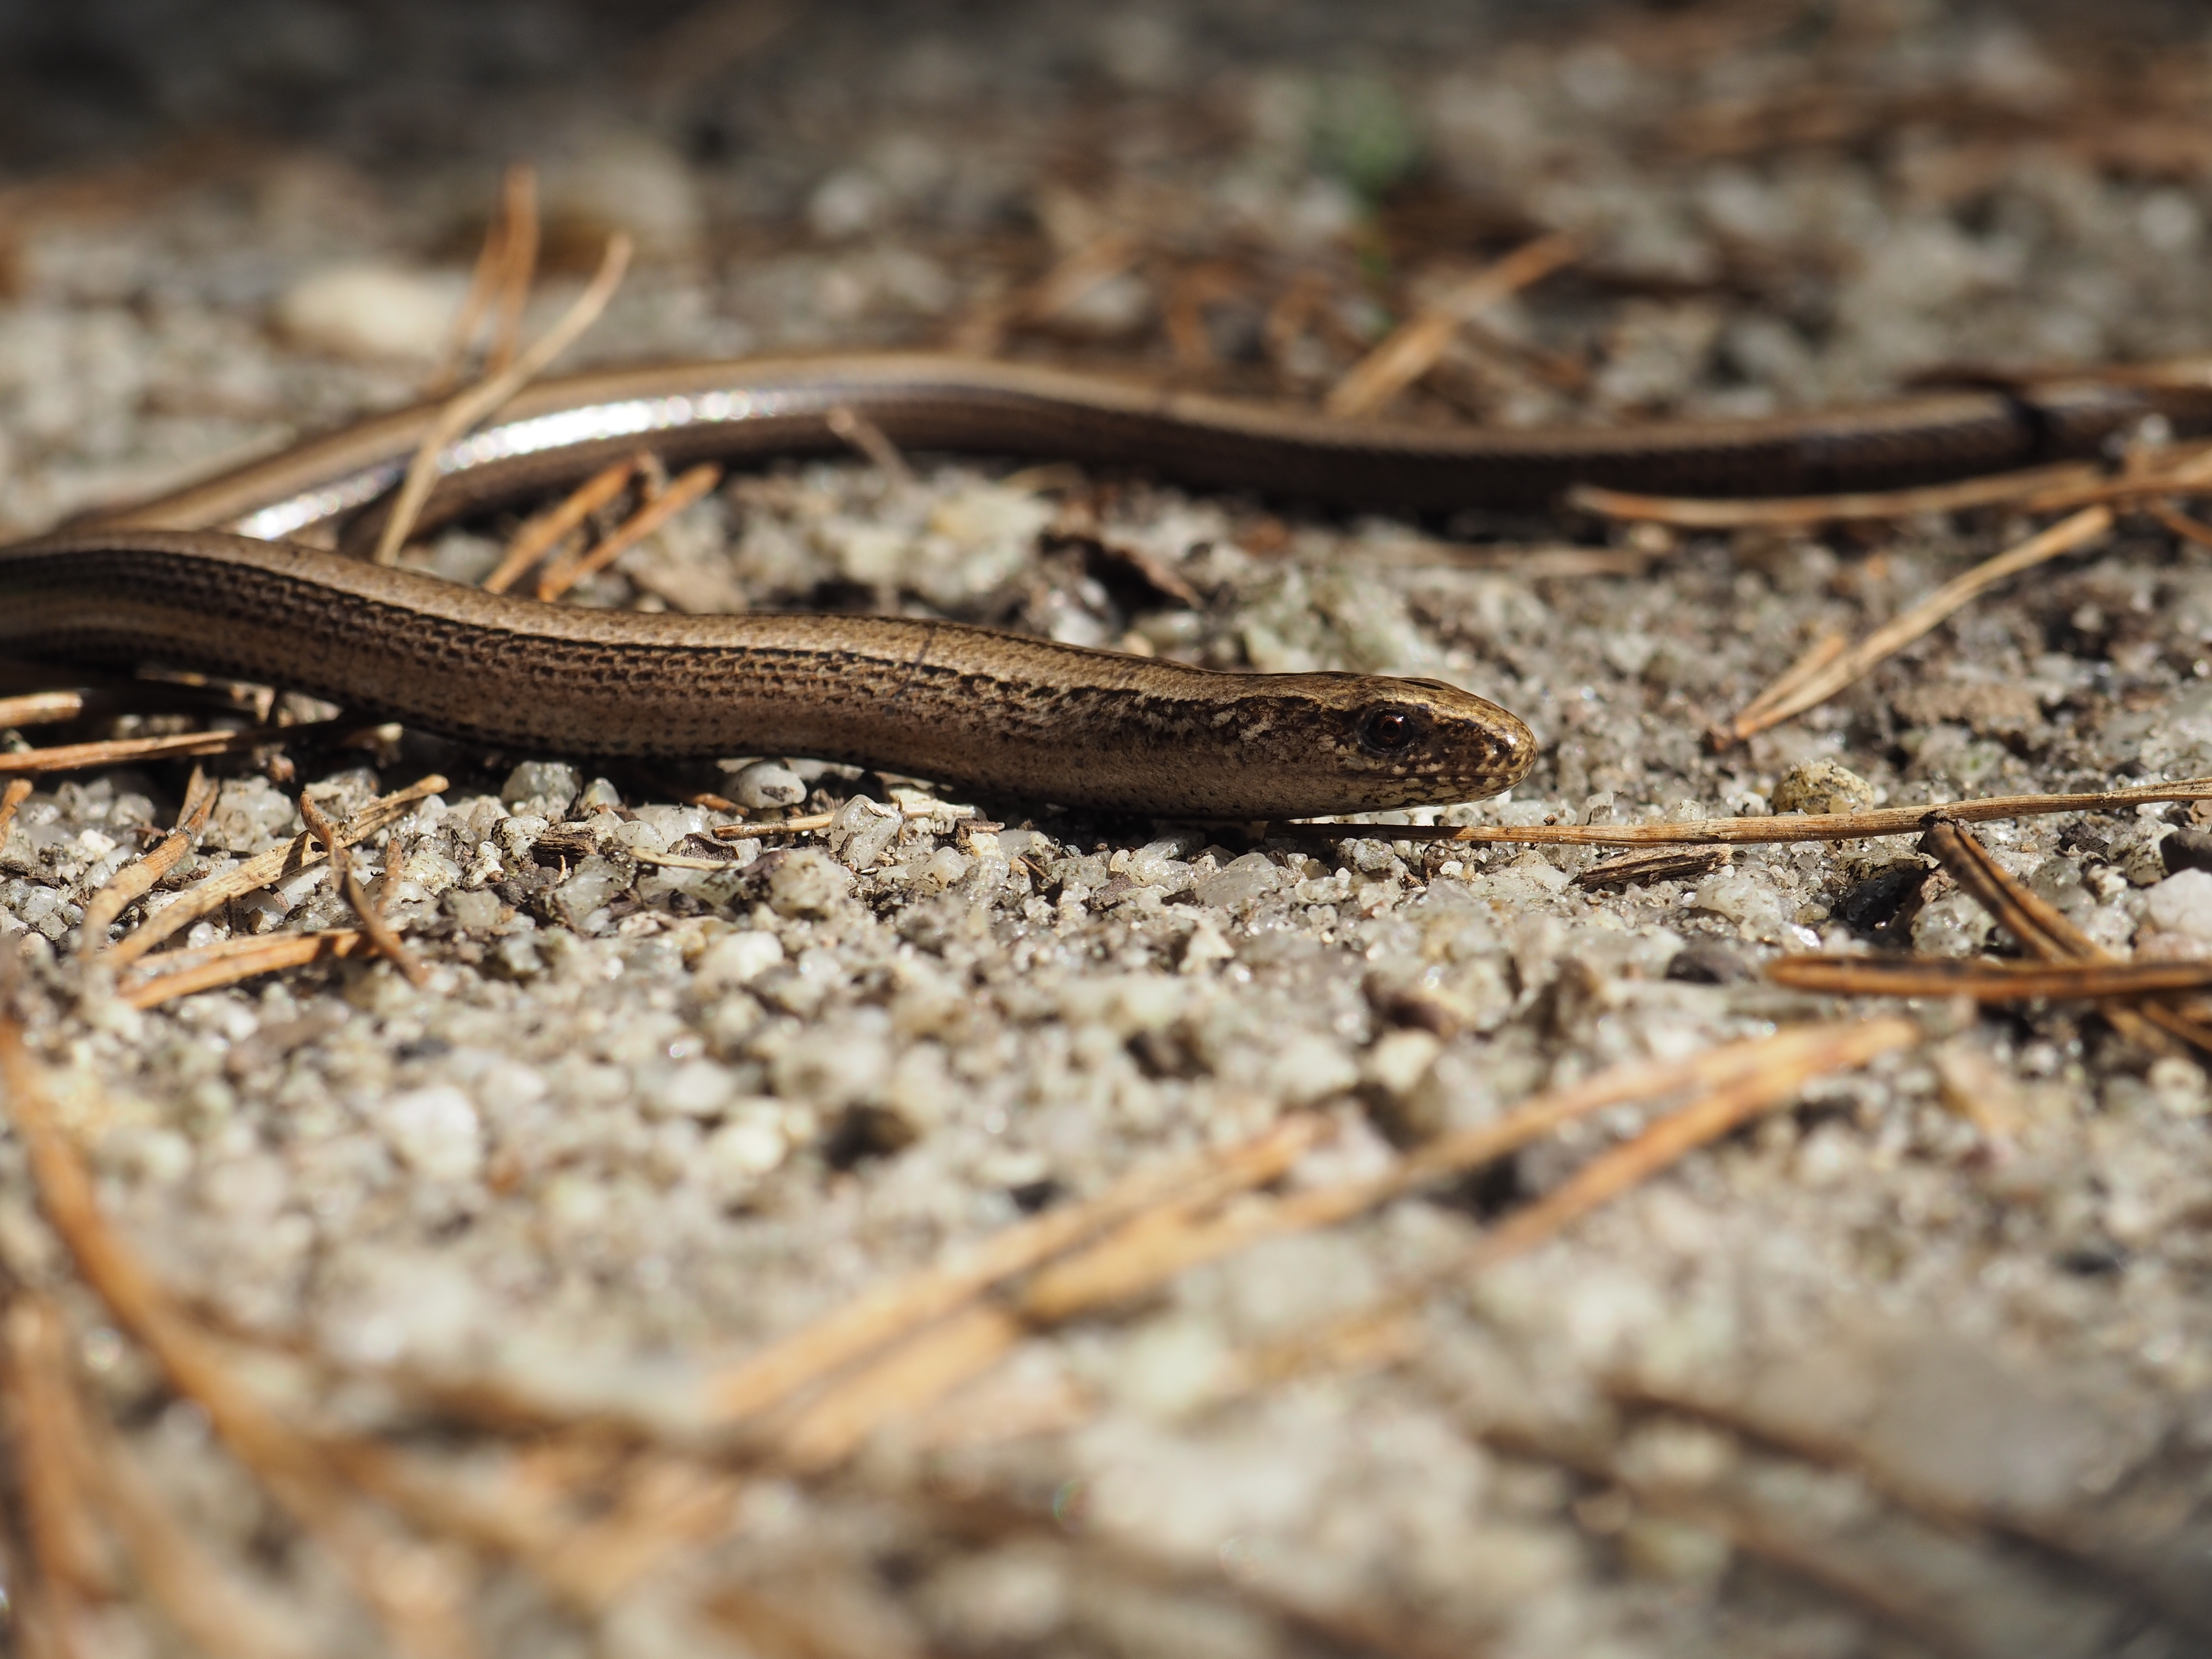
nature, ground, animal, wildlife, soil, reptile, fauna, lizard, close up, crawl, earth, snake, vertebrate, animal world, macro photography, viper, garter snake, colubridae, sidewinder, slow worm, scaled reptile, lacertidae